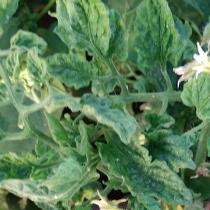
Crop: Tomato
Condition: virosis-d